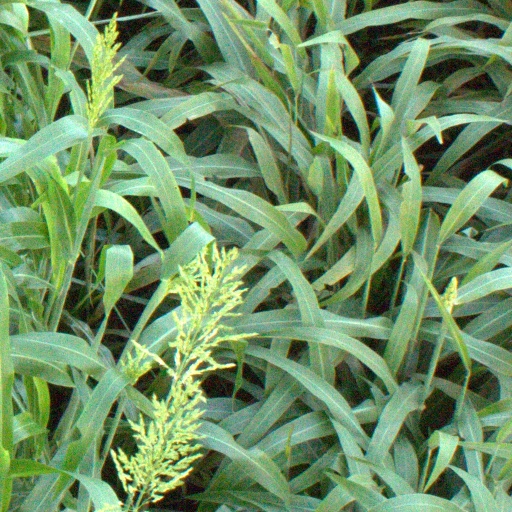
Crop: sorghum